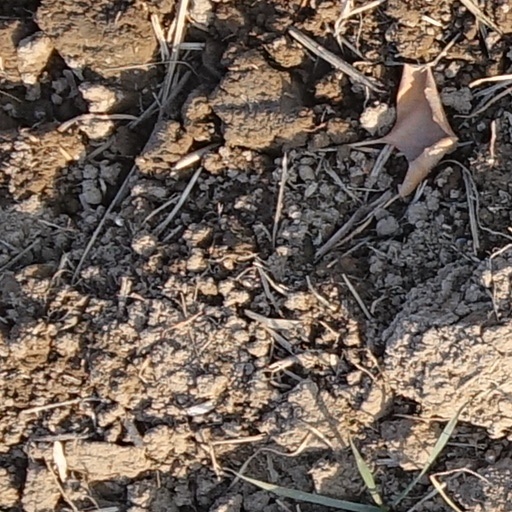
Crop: wheat